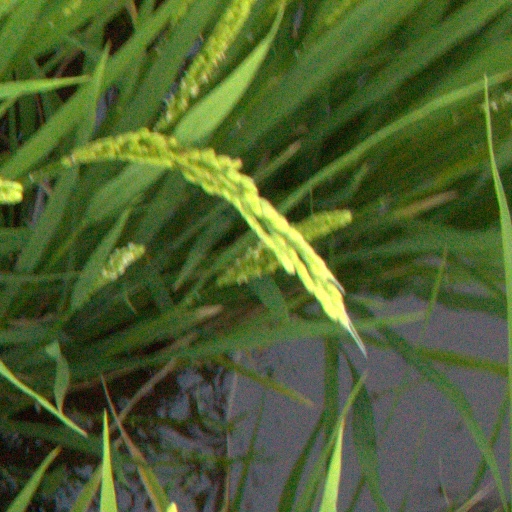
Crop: rice